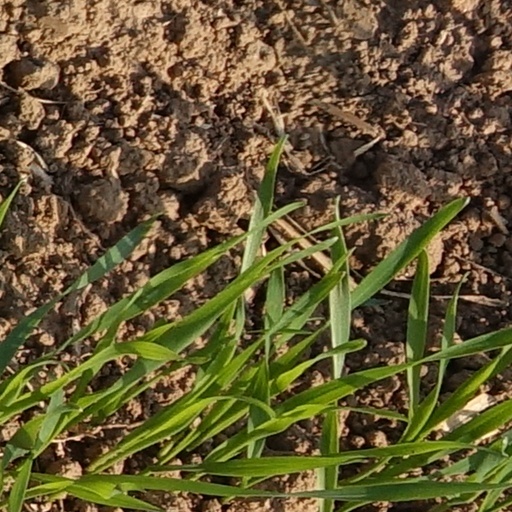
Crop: wheat